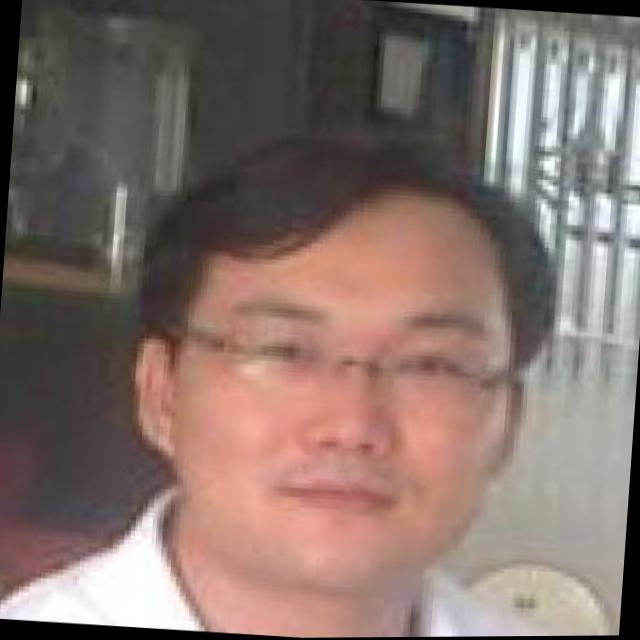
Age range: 21-44